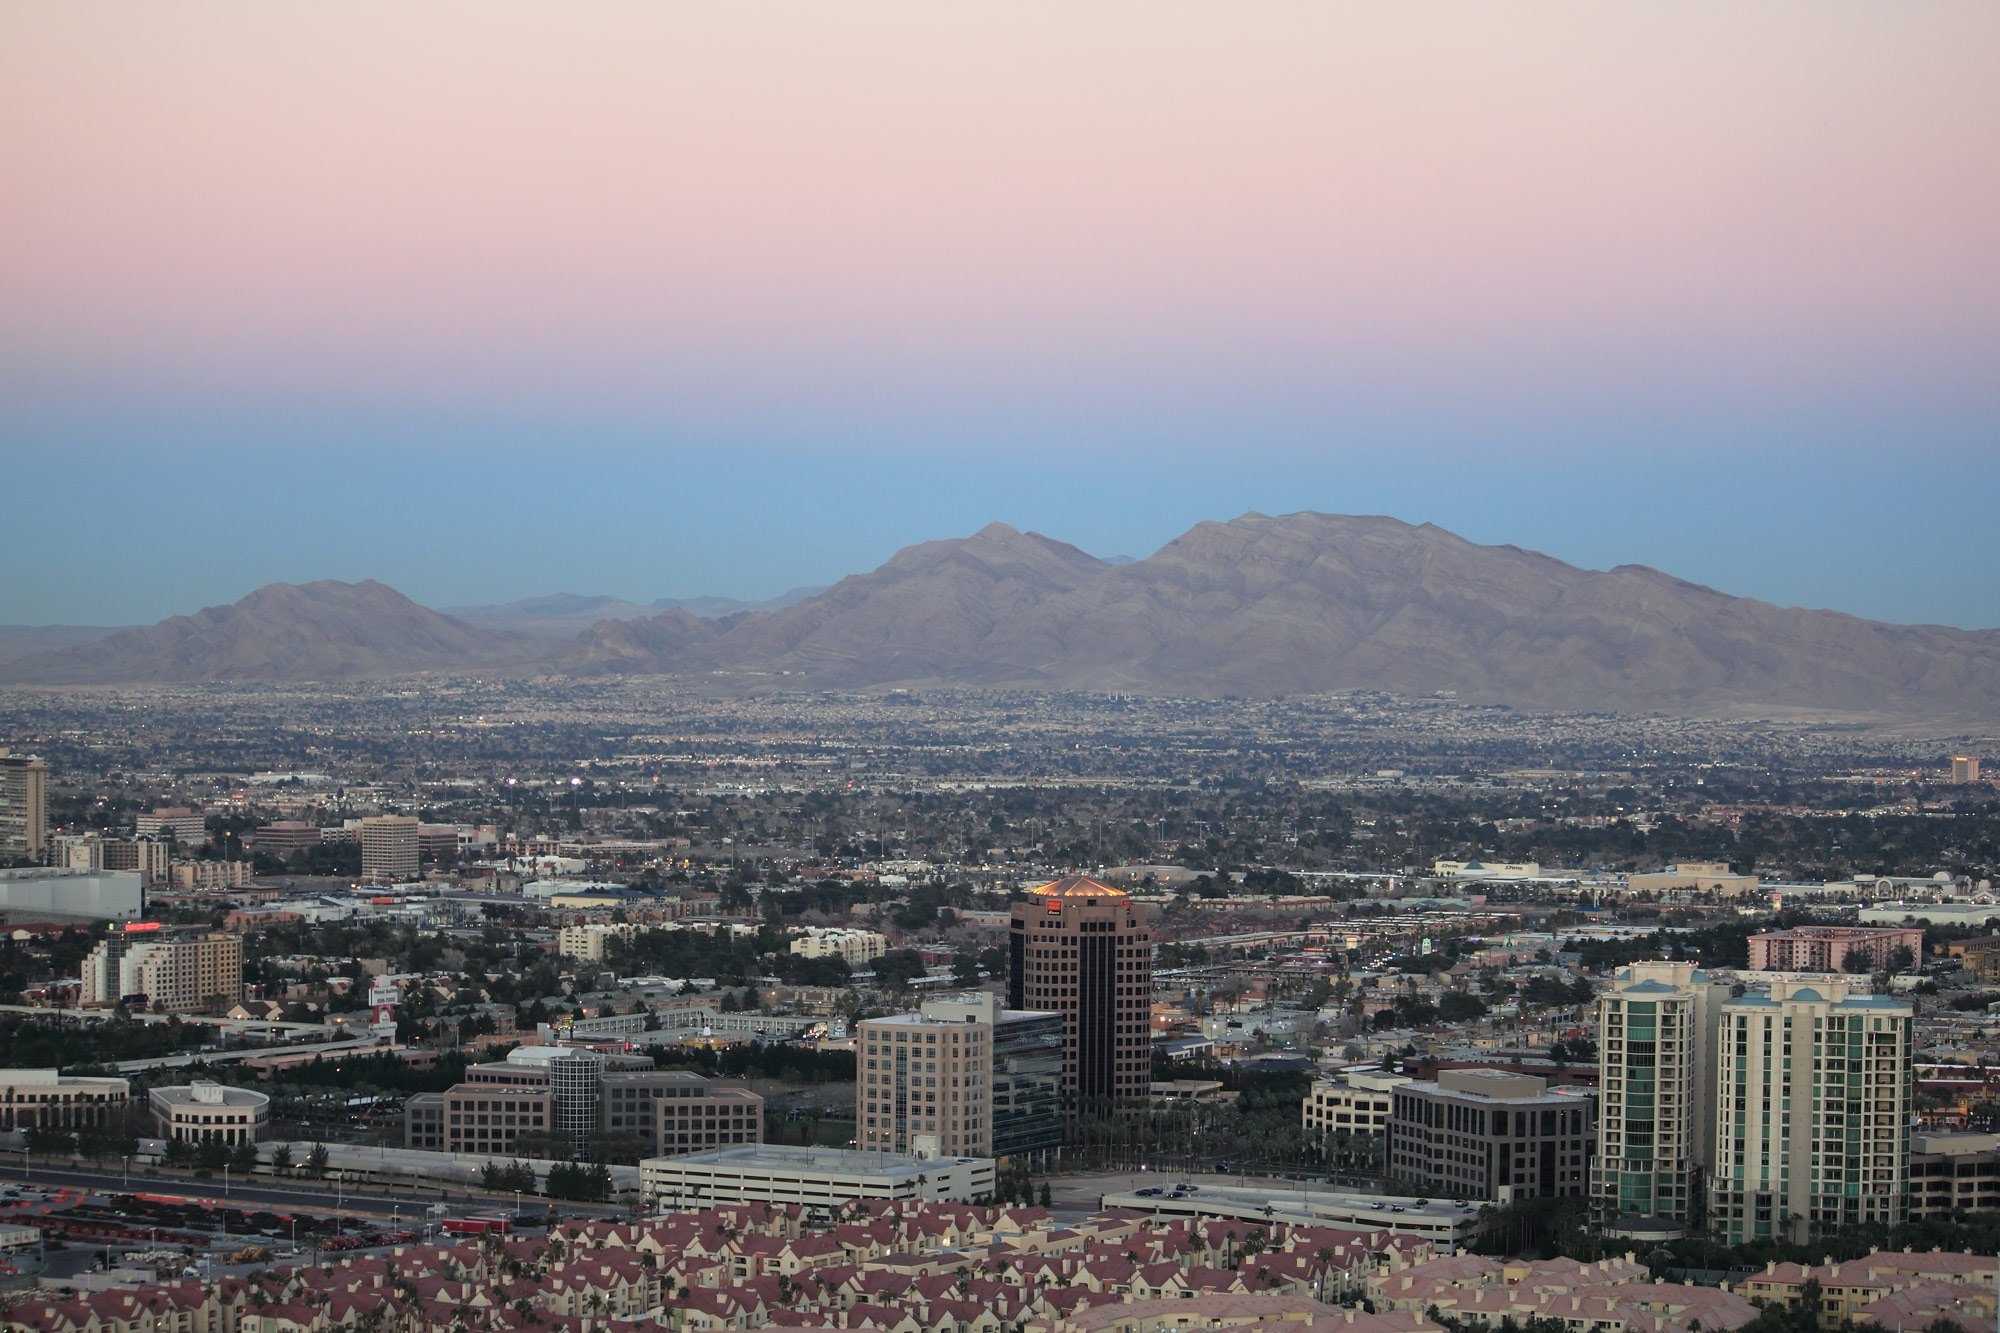
landscape, sea, horizon, mountain, architecture, skyline, morning, hill, desert, building, dawn, city, urban, cityscape, panorama, vacation, travel, dusk, evening, usa, america, haze, tourism, modern, gamble, mountains, united, las, vegas, nevada, casino, gambling, states, strip, las vegas, aerial photography, residential area, atmospheric phenomenon, human settlement, atmosphere of earth